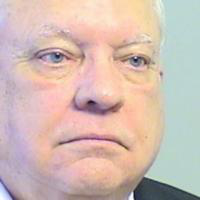
Age group: age 66-80